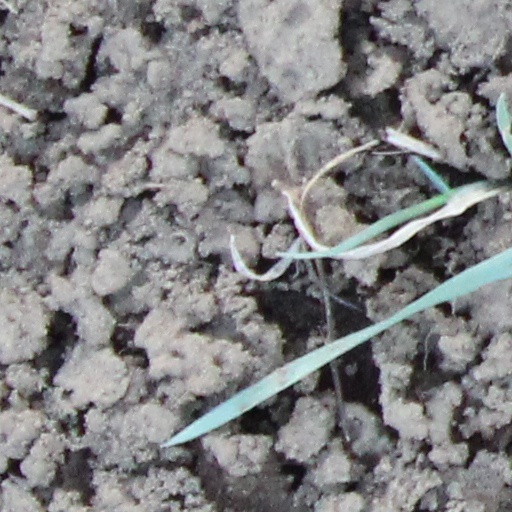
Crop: wheat